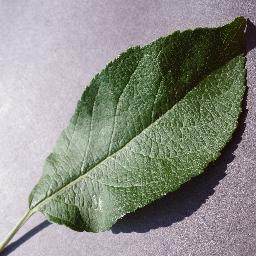
Label: Apple___healthy